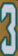
Number: 3